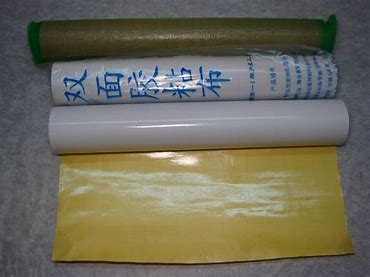
Label: plastic